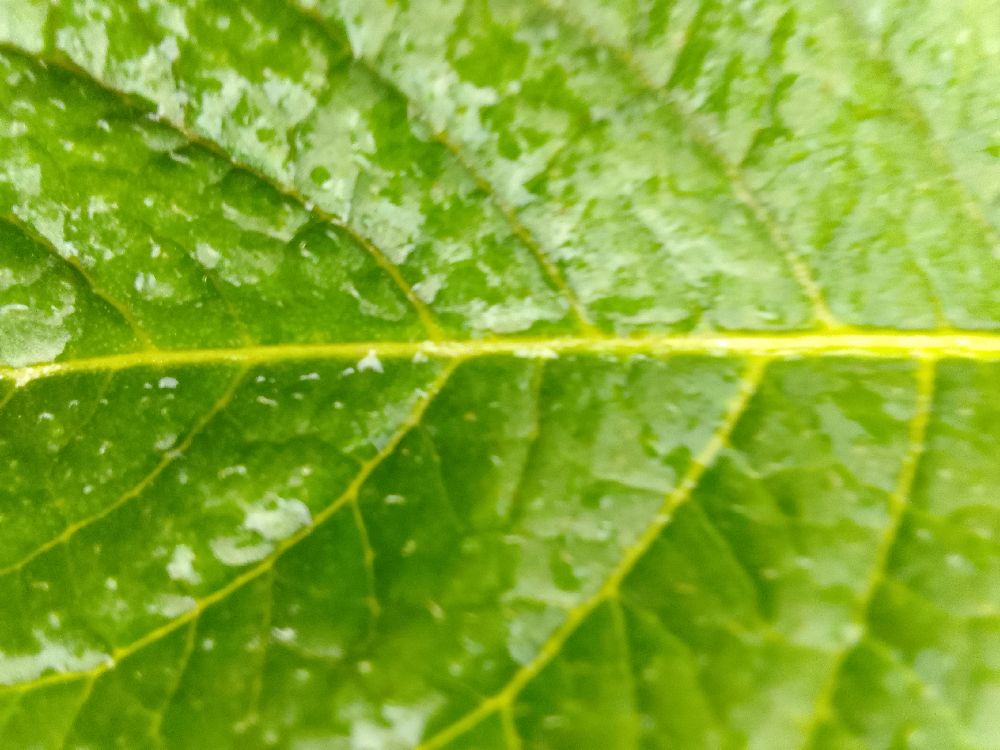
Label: Healthy